Exploration of dwarf planets

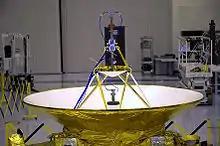
Interstellar probes, such as New Horizons, use high-gain antennas to ensure communication with Earth over vast distances.

Missions to dwarf planets in the outer Solar System necessitate careful planning and execution, with spacecraft hibernation employed specifically to conserve energy for the prolonged interplanetary journeys. This allows the spacecraft to endure the extended travel time while maintaining essential functions for navigation and communication.